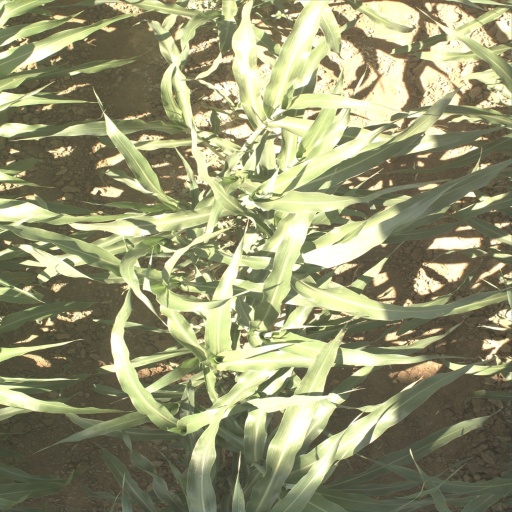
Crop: sorghum